Healthcare in Azerbaijan

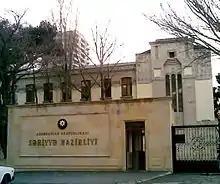
Ministry of Healthcare

The Ministry of Healthcare was established on June 17, 1918, according to the decree of Council of Ministers of Azerbaijan Democratic Republic. The surgeon Khudadat Rafibeyli was appointed as the first minister who graduated Medical faculty of Kharkhov University. The government developed a comprehensive plan to improve state-provided medical services for residents, open new medical centers, construct medical warehouses and laboratory buildings, besides necessary equipment was acquired by the order of the Ministry.